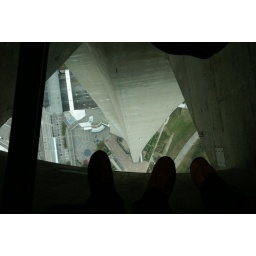
The glass floor in the CN Tower